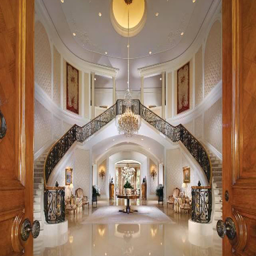
the entrance of the house